Dacian language

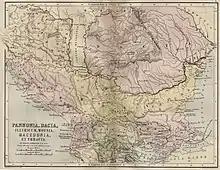
Map of South-eastern Europe including Dacia

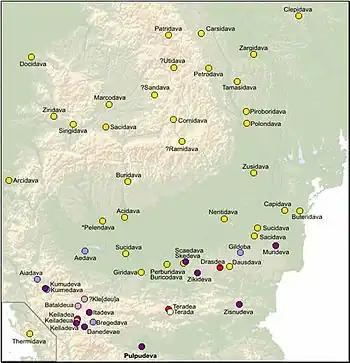
Onomastic range of towns with the "dava" or "deva" ending considered to be characteristic of the Dacian language. They are mostly found throughout Dacia and northern Thrace, some also in eastern Illyria.

Dacian was probably one of the major languages of south-eastern Europe, spoken in the area between the Danube, Northern Carpathians, the Dnister River and the Balkans, and the Black Sea shore. According to historians, as a result of the linguistic unity of the Getae and Dacians that are found in the records of ancient writers Strabo, Cassius Dio, Trogus Pompeius, Appian, and Pliny the Elder, contemporary historiography often uses the term Geto-Dacians to refer to the people living in the area between the Carpathians, the Haemus (Balkan) Mountains, the Black Sea, Dnister River, Northern Carpathians, and middle Danube. Strabo gave more specific information, recording that "the Dacians speak the same language as the Getae" a dialect of the Thracian language. The information provided by the Greek geographer is complemented by other literary, linguistic, and archaeological evidence. Accordingly, the Geto-Dacians may have occupied territory in the west and north-west, as far as Moravia and the middle Danube, to the area of present-day Serbia in the south-west, and as far as the Haemus Mountains (Balkans) in the south. The eastern limit of the territory inhabited by the Geto-Dacians may have been the shore of the Black Sea and the Tyras River (Dnister), possibly at times reaching as far as the Bug River, the northern limit including the Trans-Carpathian westernmost Ukraine and southern Poland.